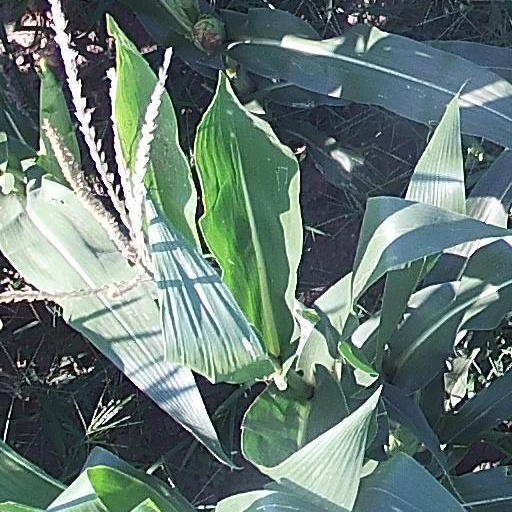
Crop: maize; corn